First Battle of the Marne

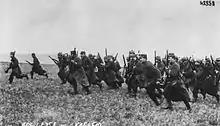

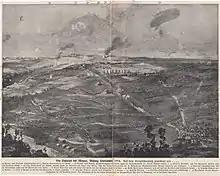
The battle of Meaux September 1914

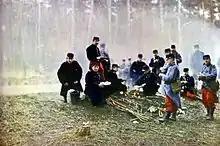
French soldiers rest in a forest during the battle of the Marne. Autochrome colour photograph.

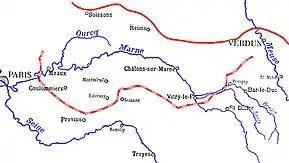

"At dawn on 6 September, 980,000 French and 100,000 British soldiers with 3,000 guns assaulted the German line of 750,000 men and 3,300 guns between Verdun and Paris." Joffre had finally found the propitious time to end the Great Retreat and counterattack. The battle would take place in two distinct locations near southern tributaries of the Marne with the French 5th and 9th army assaulting the German's 2nd and 3rd armies and north of the Marne between the French 6th army facing the German 1st army. Communications and coordination were poor between German armies and with Moltke's headquarters in Luxembourg, each German army would fight its own battle.